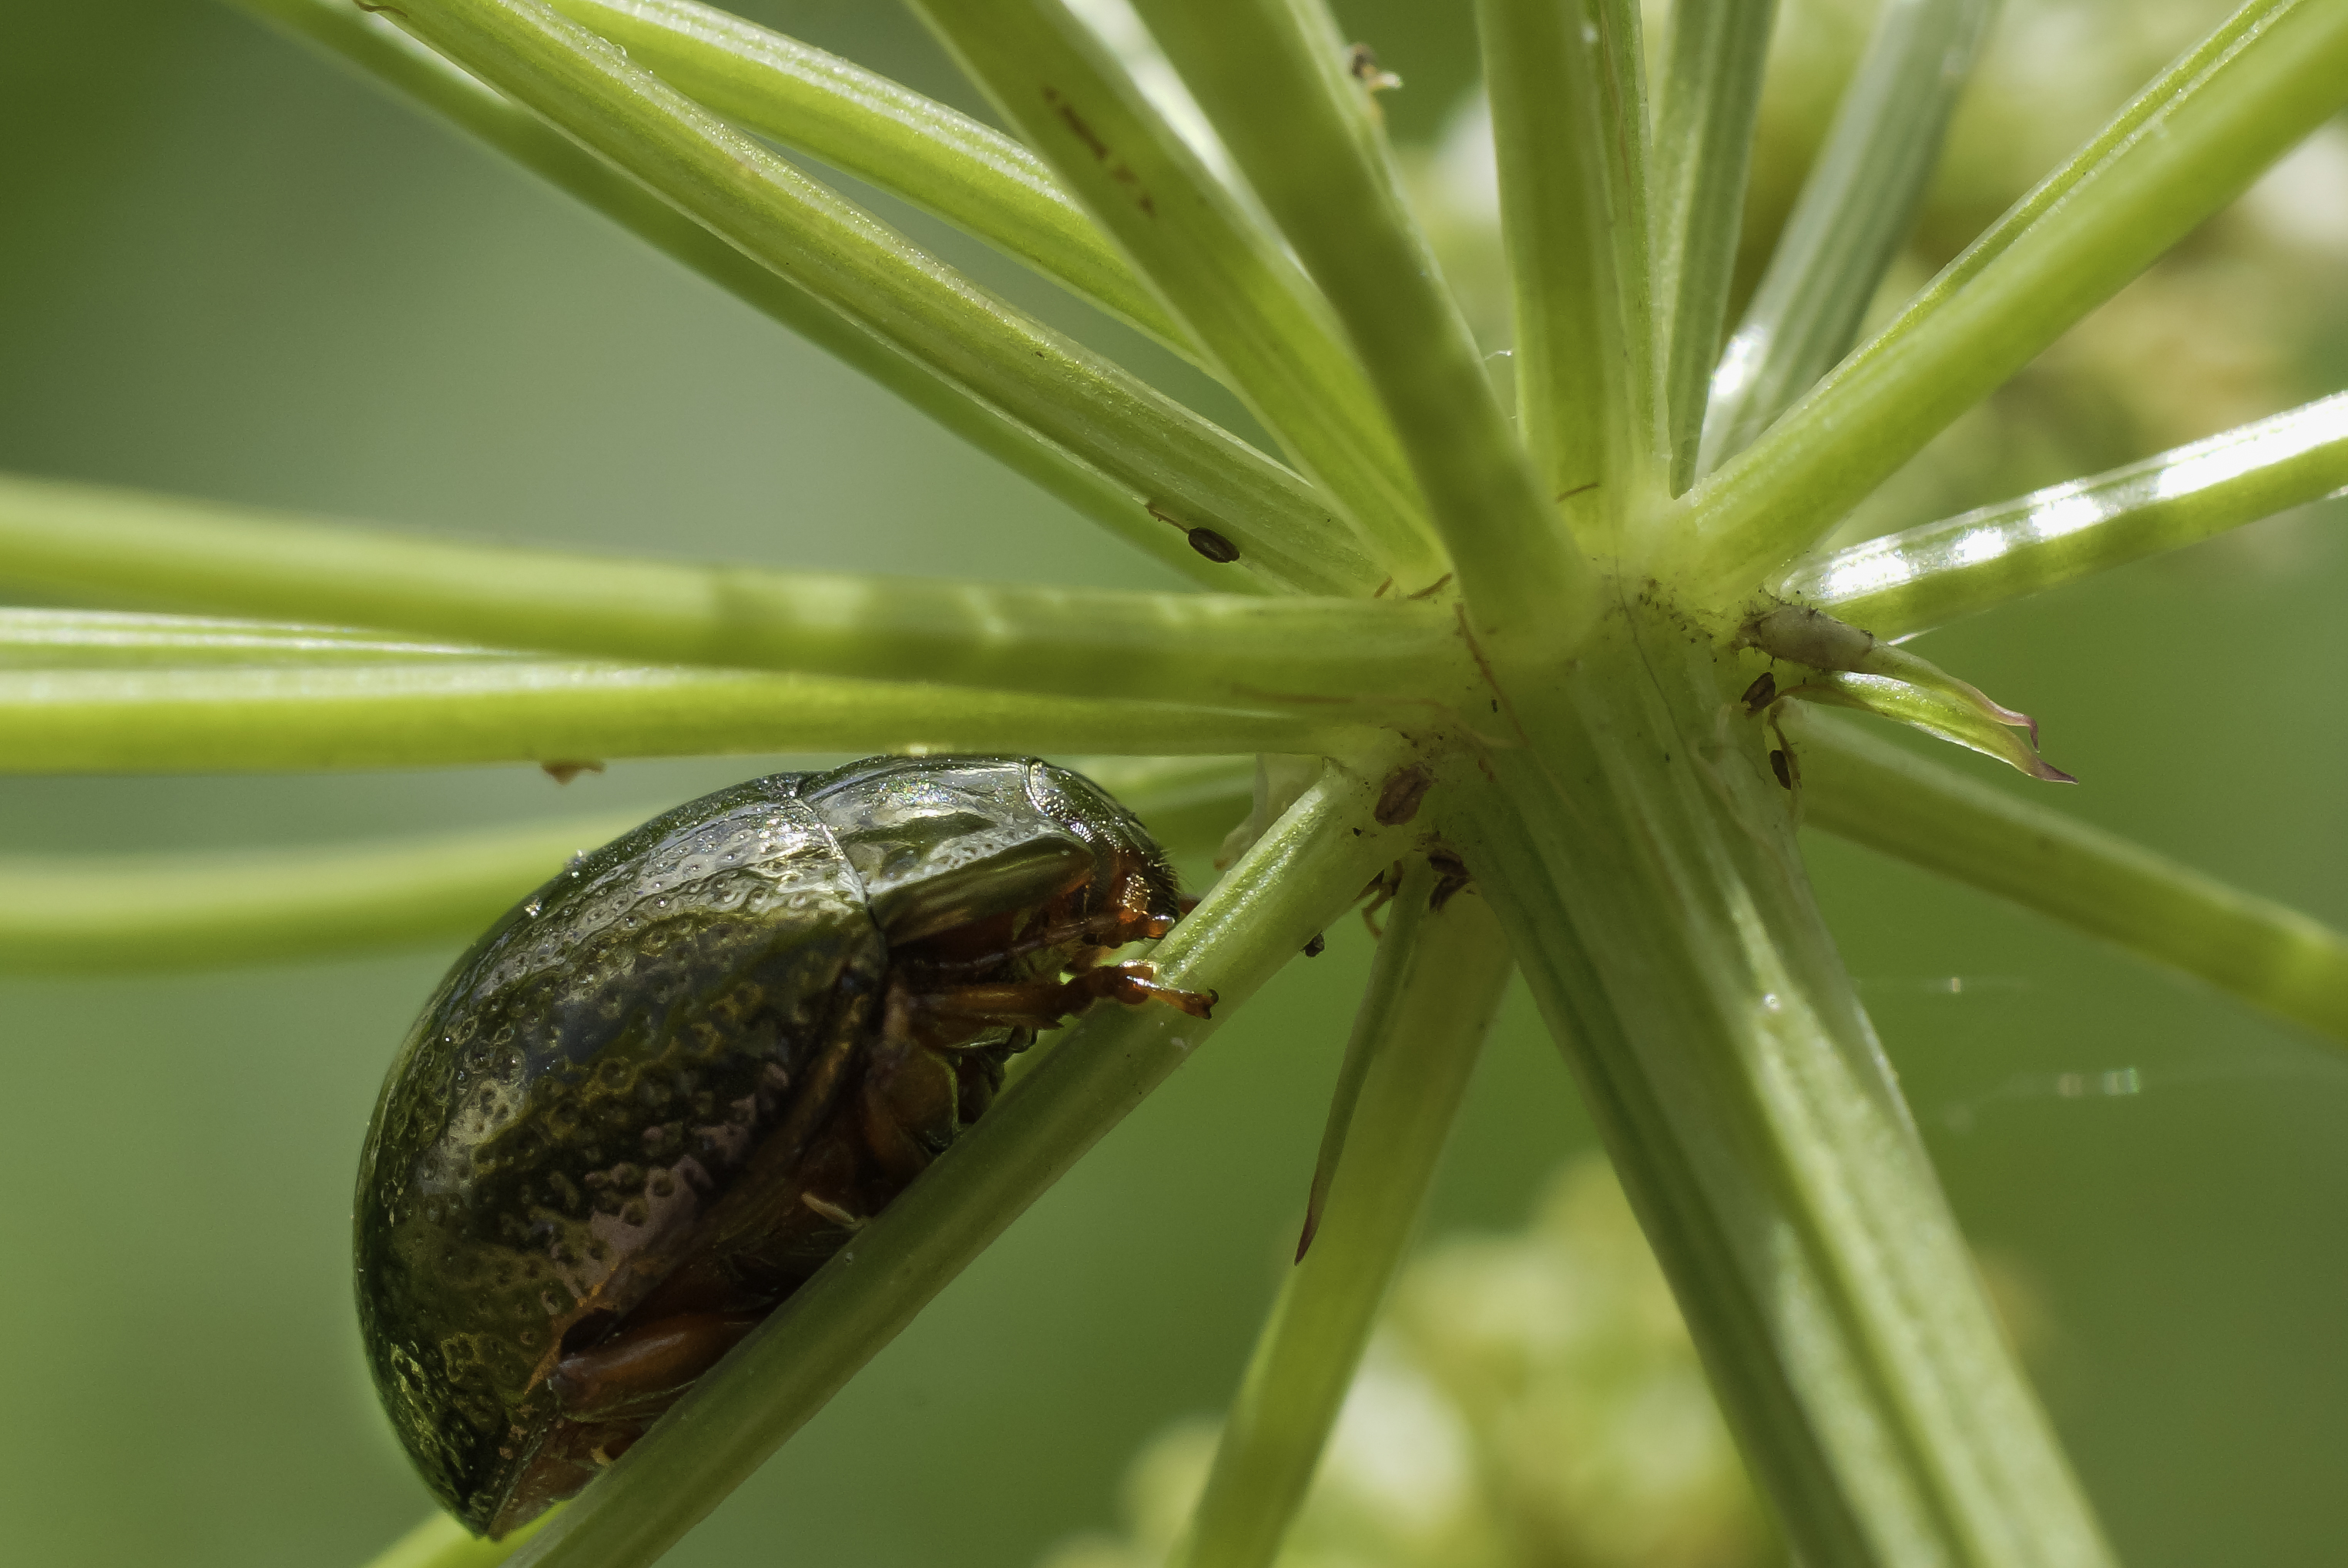
nature, plant, photography, leaf, flower, photo, green, insect, macro, botany, flora, fauna, invertebrate, close up, 100mm, animals, naturaleza, a77, g, ggl1, gaby1, xovesphoto, animales, sonya77, minolta100mm, gphoto, gabrielcorua, macro photography, plant stem